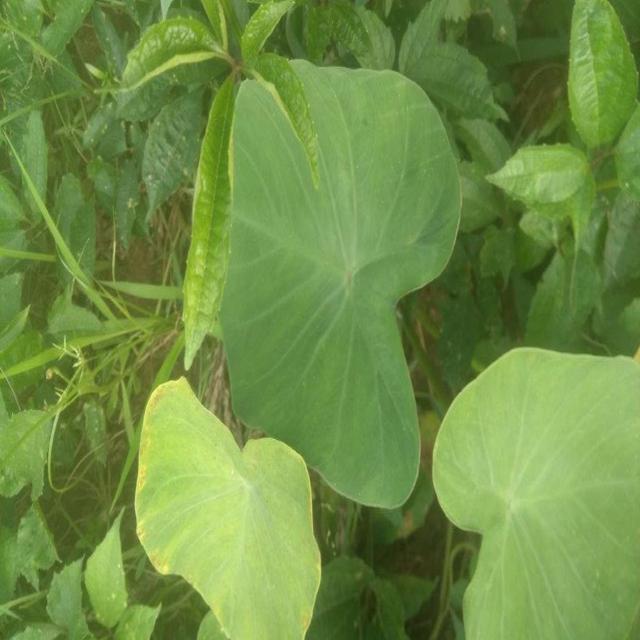
Label: Healthy